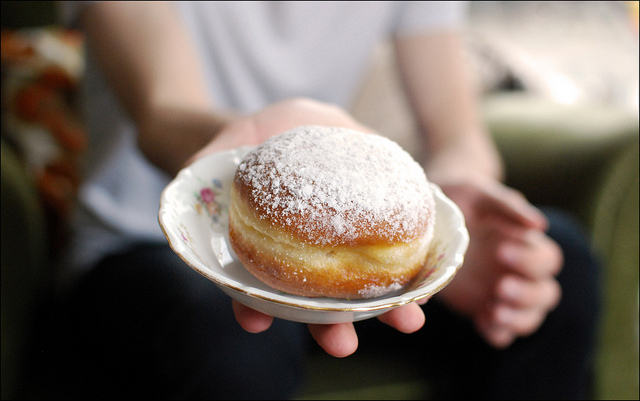
user: Given an image and a question. Answer the question in a short answer. Question: Where can donuts such as this one be purchased? Short Answer:
assistant: bakery